Stradivarius Palatinos

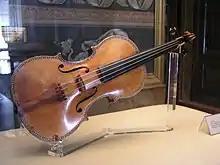
One of the violins

The Stradivarius Palatinos or Palatines, are a set of five string instruments made by Antonio Stradivari around 1700. They are kept in Madrid's Royal Palace. The term "Palatino" can in this case be translated as "court" instruments, as it refers to their belonging to the Spanish royal collection.